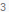
Number: 3